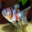
Label: aquarium_fish